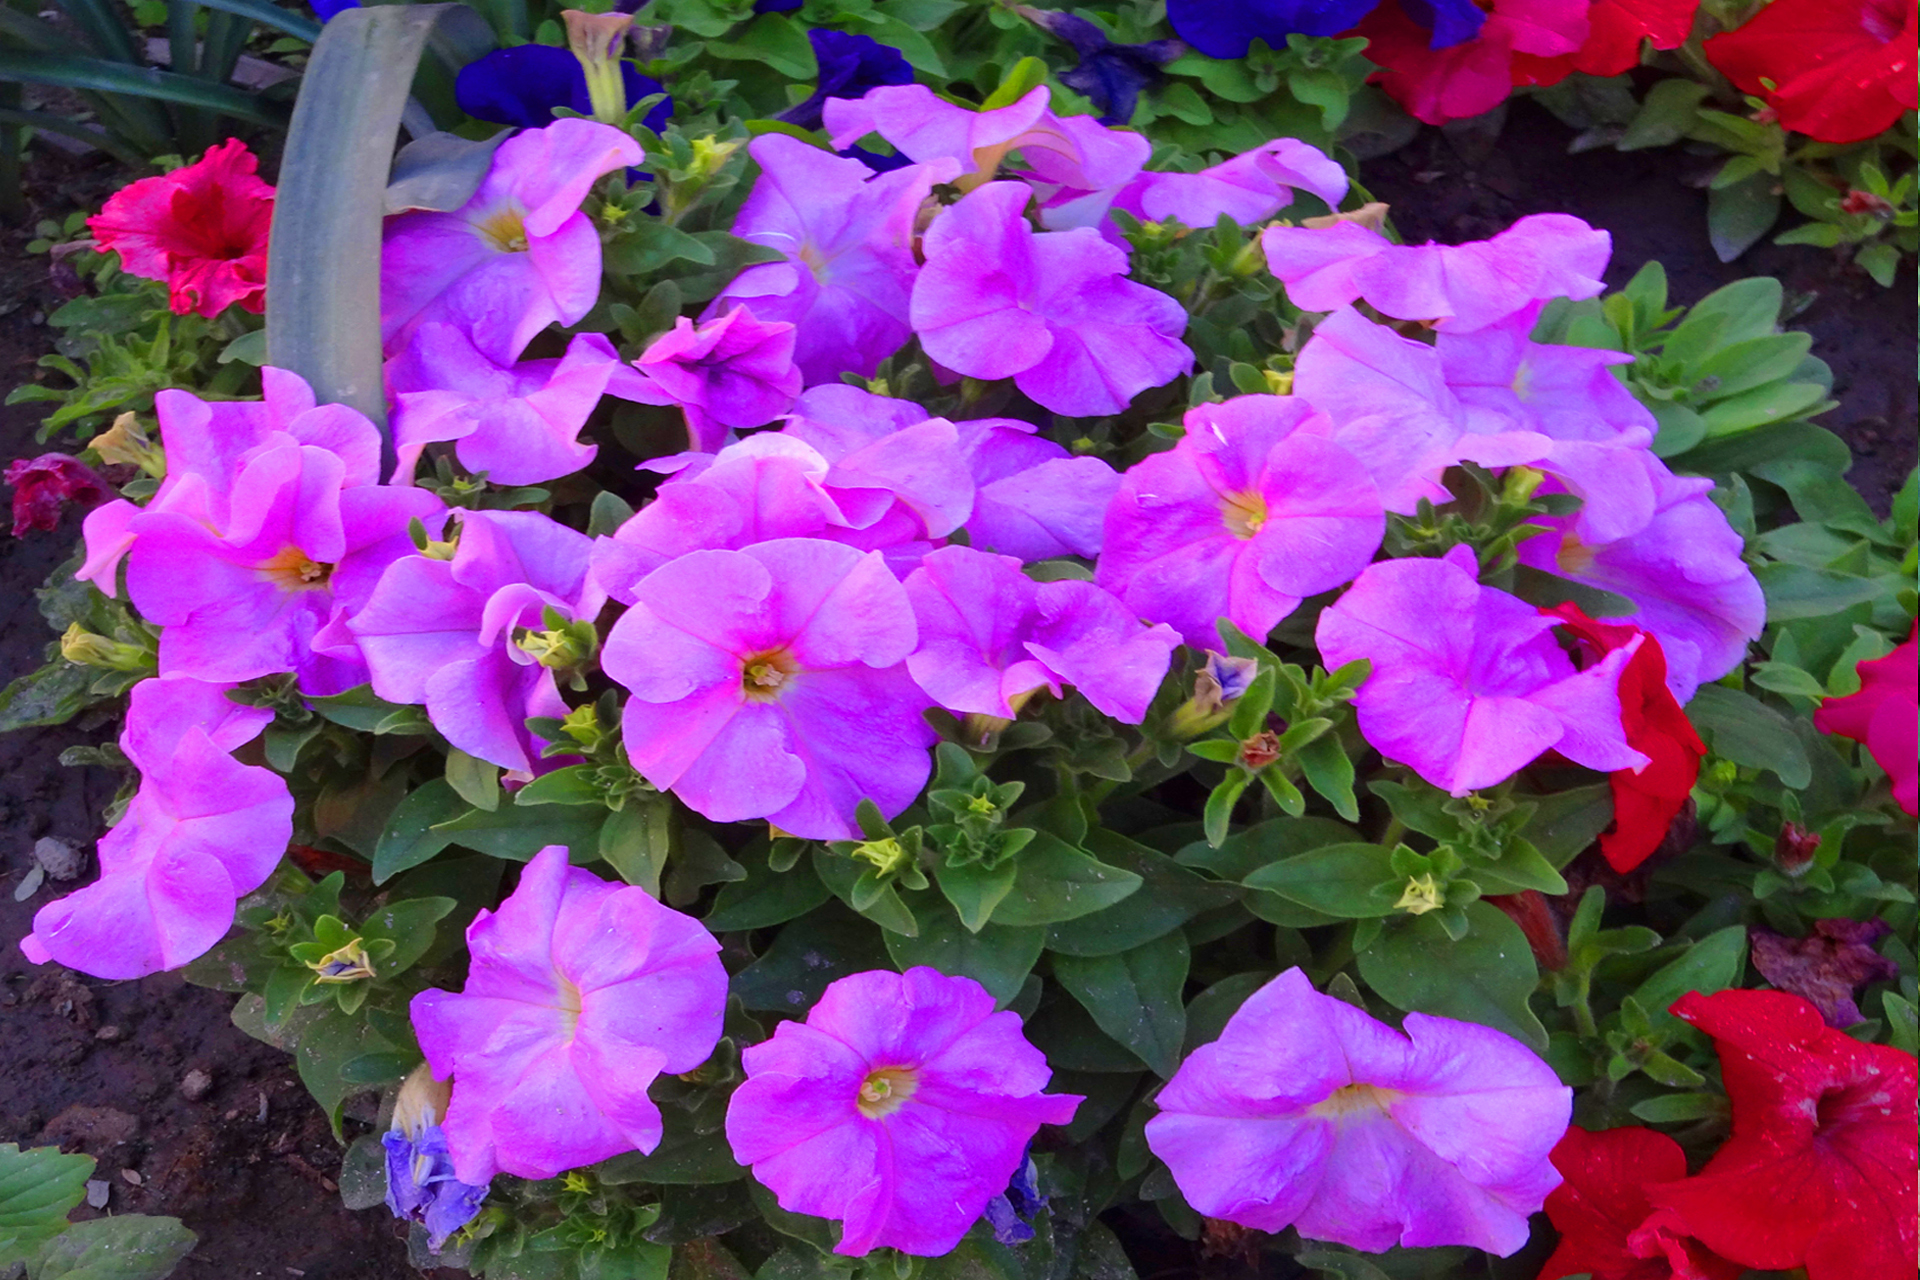
flowers, flower, flowering plant, petal, plant, purple, pink, petunia, groundcover, annual plant, morning glory family, geranium, impatiens, four o clock family, morning glory, four o clocks, busy lizzie, magenta, four o clock flower, perennial plant